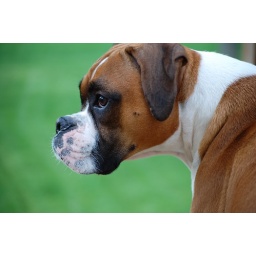
maddie on the deck with some green grass in the background